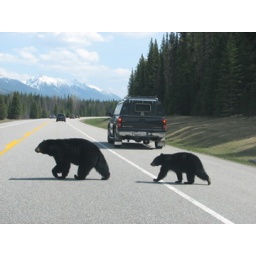
Bears move across road in front of our car. Closest I have been to a bear in nature...